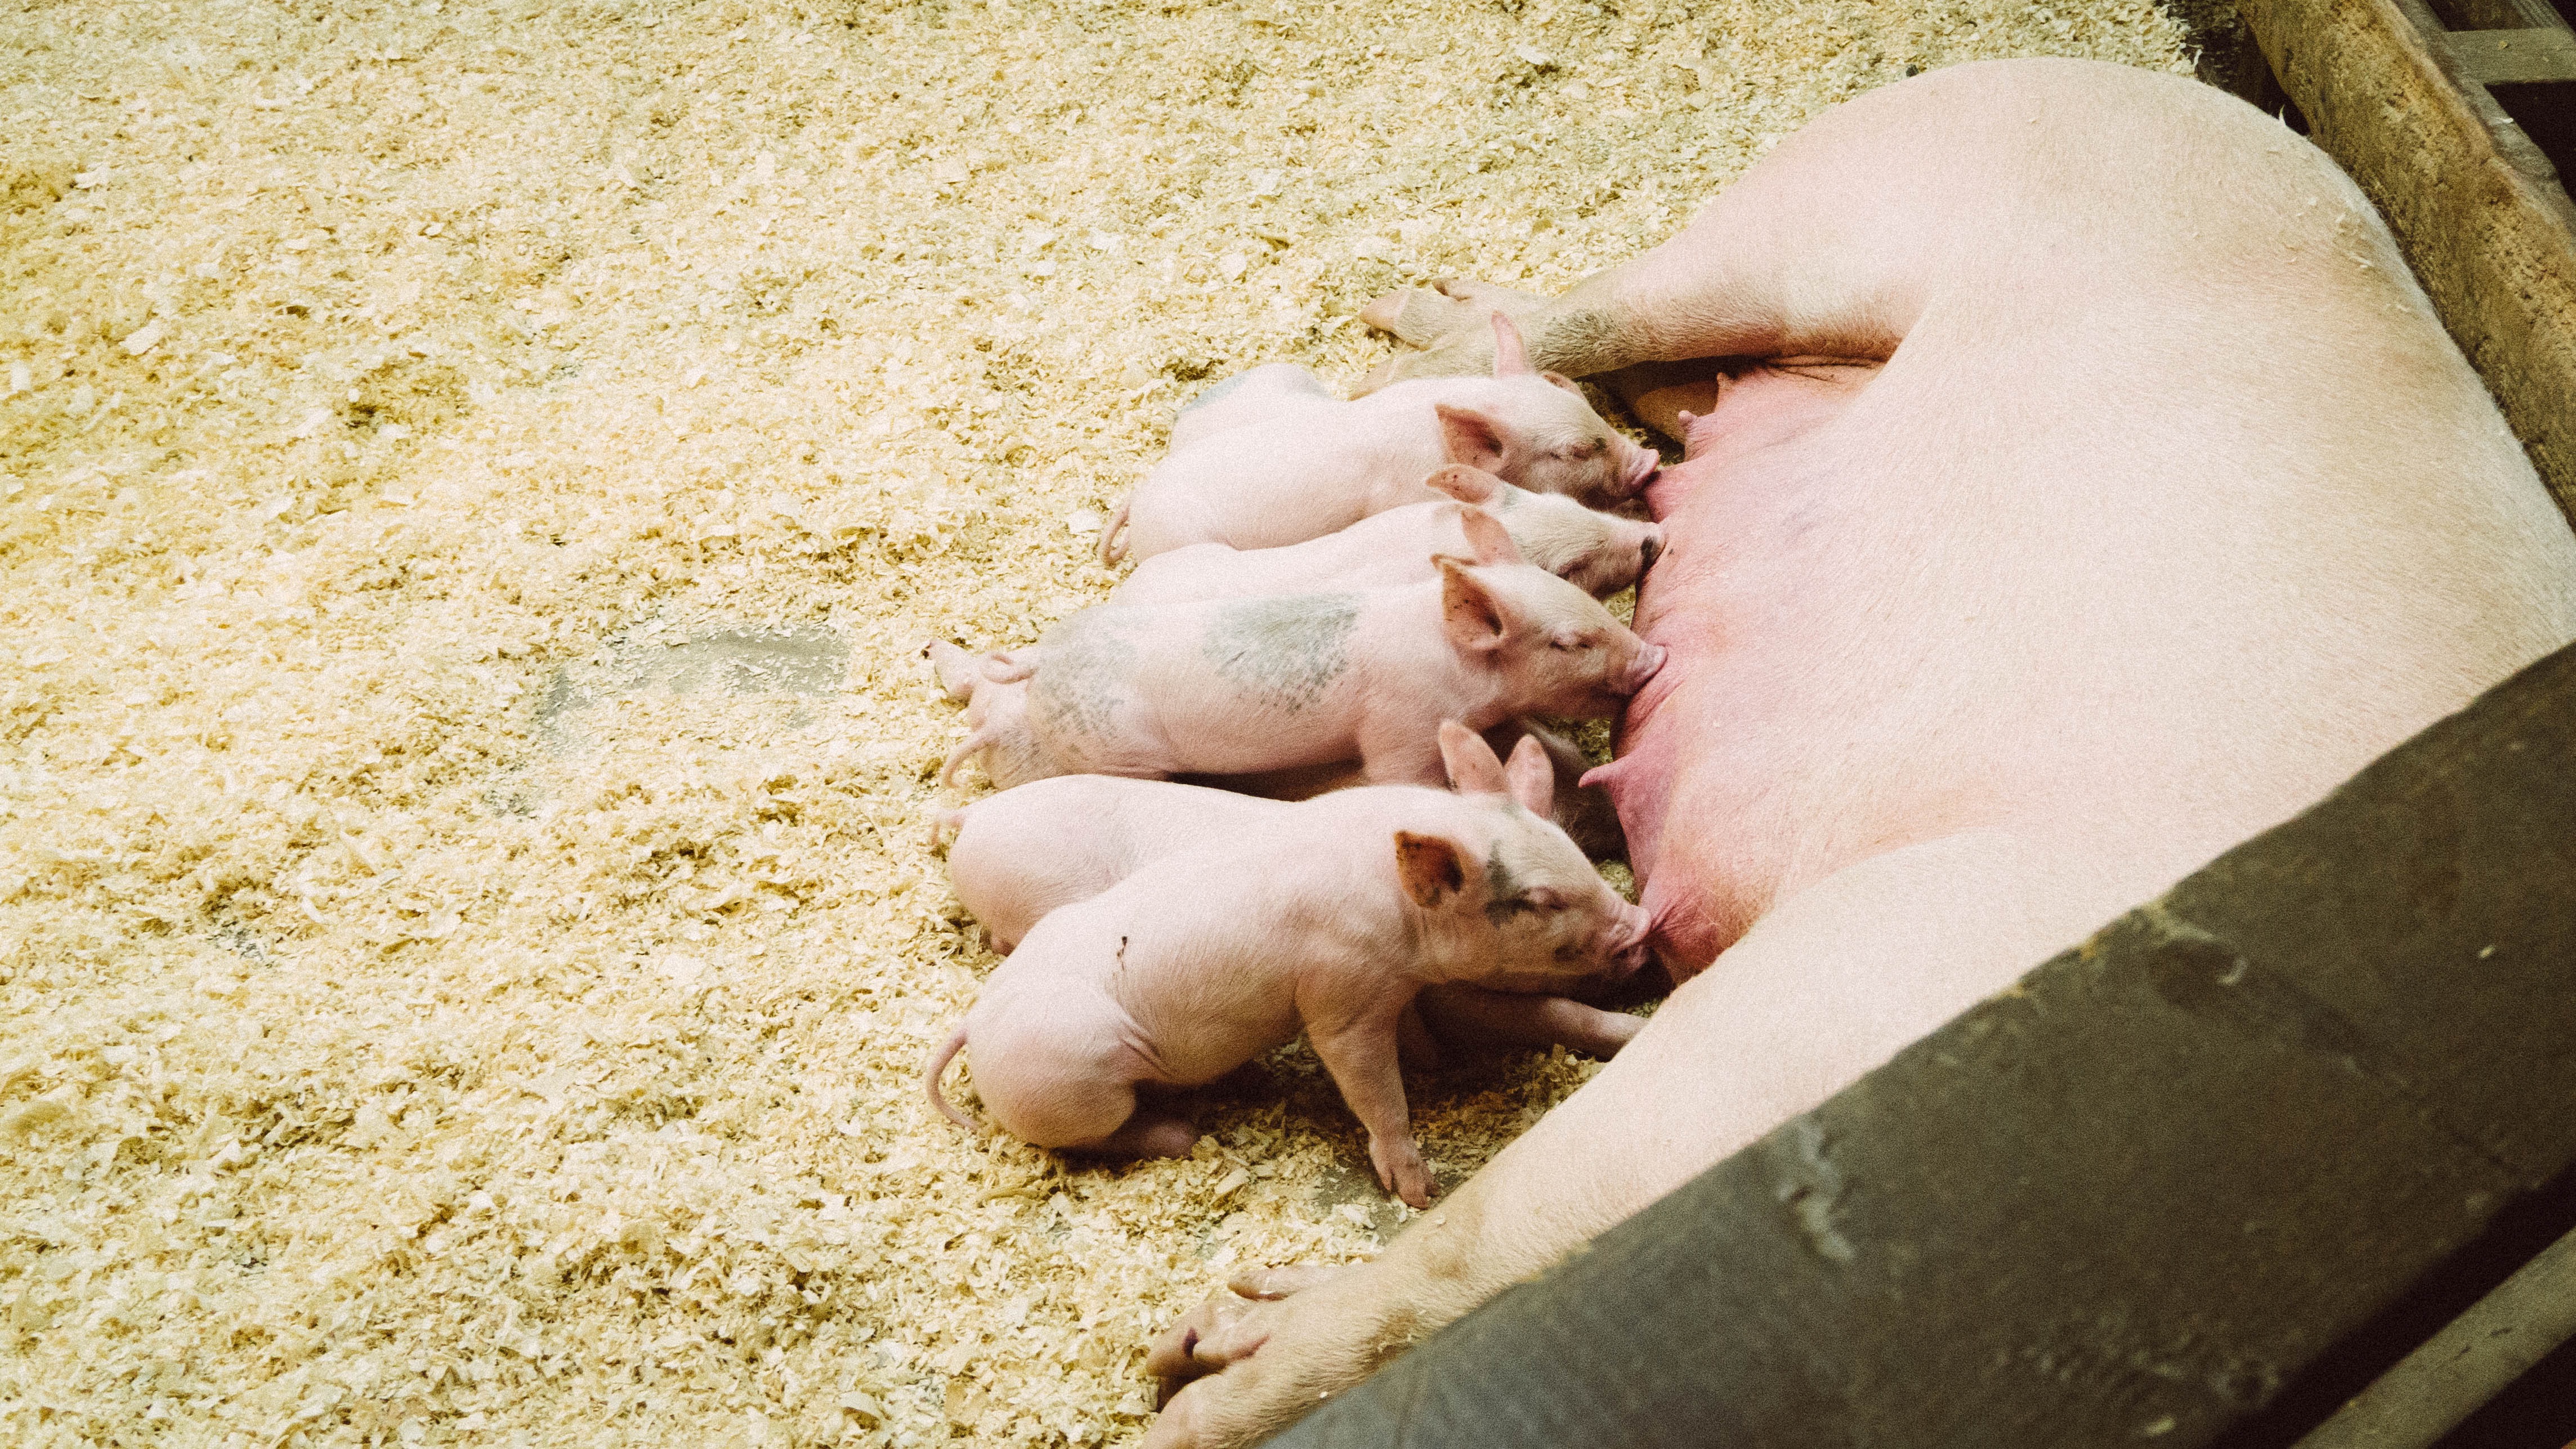
farm, animal, mammal, piglet, sow, pig, domestic pig, pig like mammal